Gorteens Castle

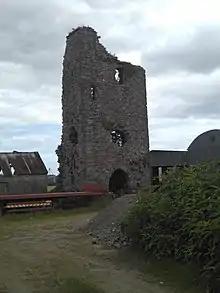
View of the remaining gatehouse of Gorteens Castle and surrounding farm yard

Gorteens Castle is a ruined castle situated on private land in south-east County Kilkenny near the village of Slieverue close to Waterford city. It is in the historic parish of Rathpatrick in the south-east of the Barony of Ida. Along with the ruins of Rathpatrick church and another church, it is one of several ruins in Rathpatrick Parish.